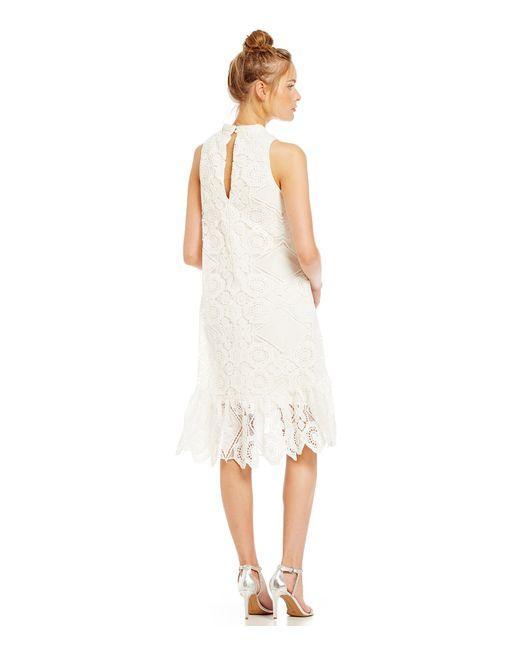
Knielanges ärmelloses weißes Spitzenkleid